Manila

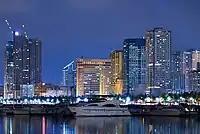
The Roxas Boulevard skyline at night along Manila Bay.

From 1986 to 1992, Mel Lopez was mayor of Manila, first due to presidential designation, before being elected in 1988. In 1992, Alfredo Lim was elected mayor, the first Chinese-Filipino to hold the office. He was known for his anti-crime crusades. Lim was succeeded by Lito Atienza, who served as his vice mayor, and was known for his campaign and slogan "Buhayin ang Maynila" (Revive Manila), which saw the establishment of several parks, and the repair and rehabilitation of the city's deteriorating facilities. He was the city's mayor for nine years before being termed out of office. Lim once again ran for mayor and defeated Atienza's son Ali in the 2007 city election, and immediately reversed all of Atienza's projects, which he said made little contribution to the improvements of the city. The relationship of both parties turned bitter, with them both contesting the 2010 city elections, which Lim won. Lim was sued by councilor Dennis Alcoreza on 2008 over human rights, he was charged with graft over the rehabilitation of public schools.